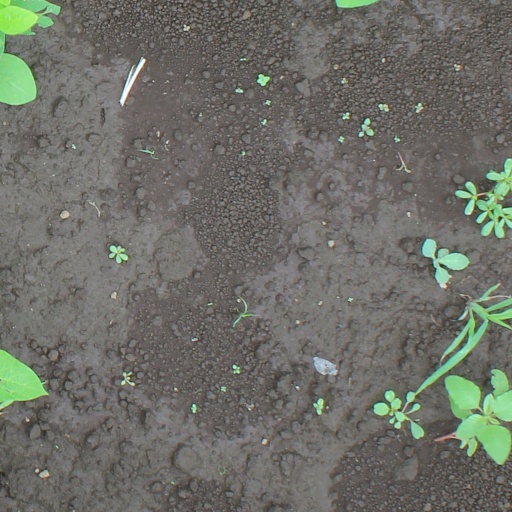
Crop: soybean